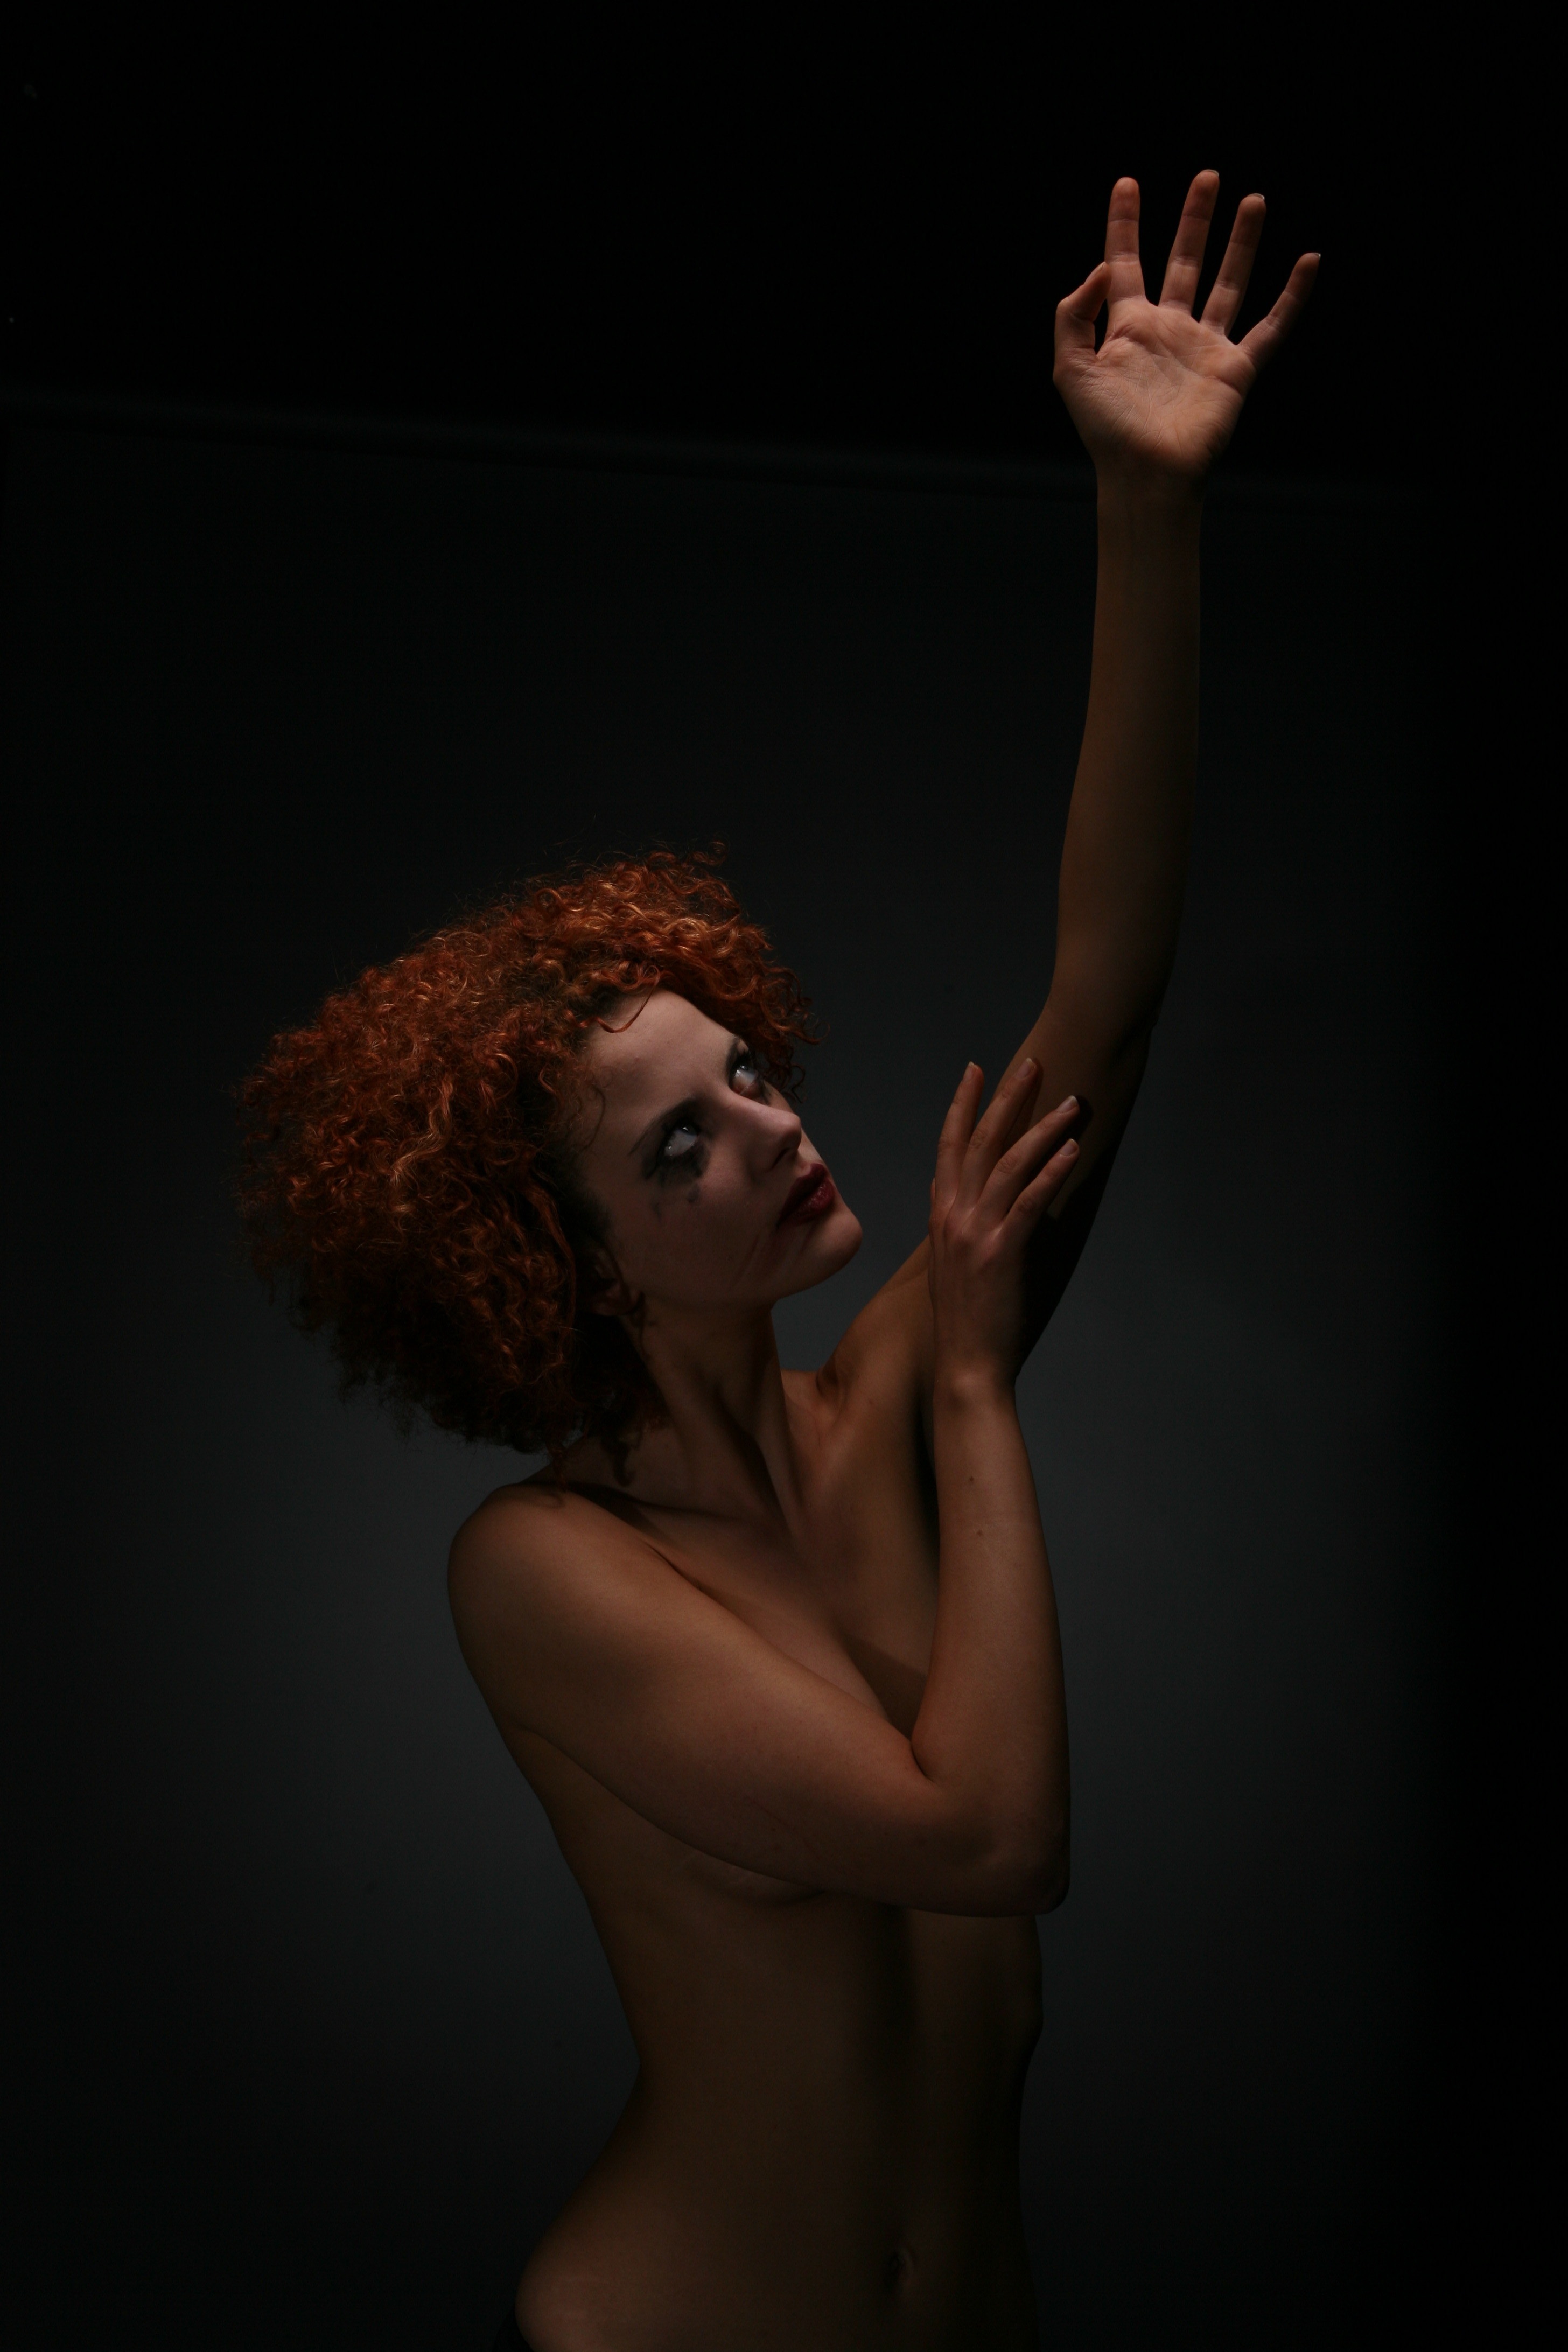
hand, person, woman, hair, photography, model, darkness, red hair, performance art, clown, beauty, nude, naked, photo shoot, sense, art model